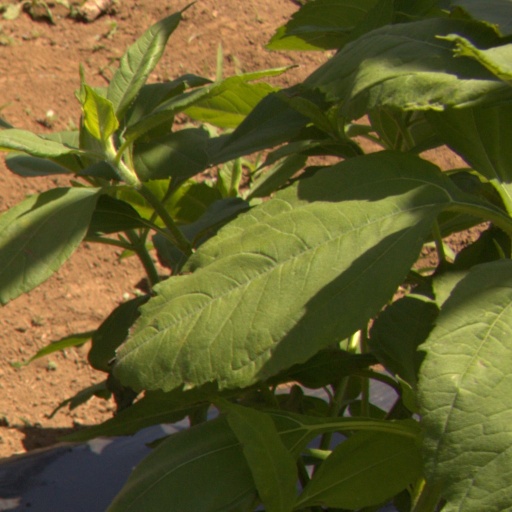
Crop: Jerusalem artichoke